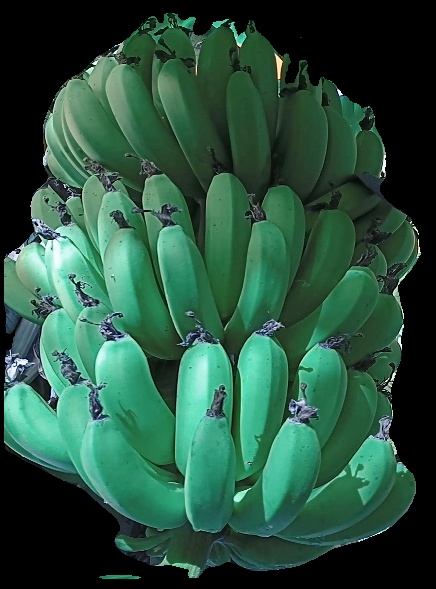
Variety: pachbale
Grade: grade1